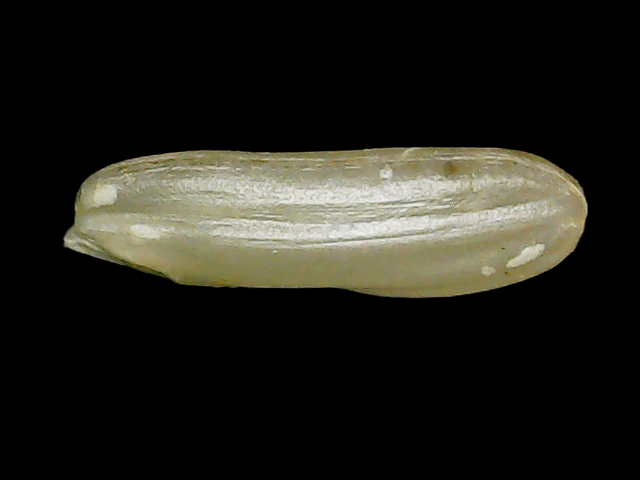
Rice variety: Binadhan24